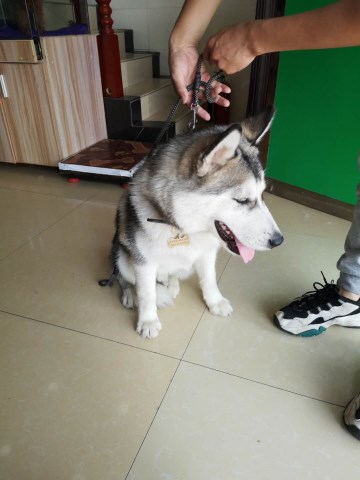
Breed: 1160-n000003-Siberian_husky